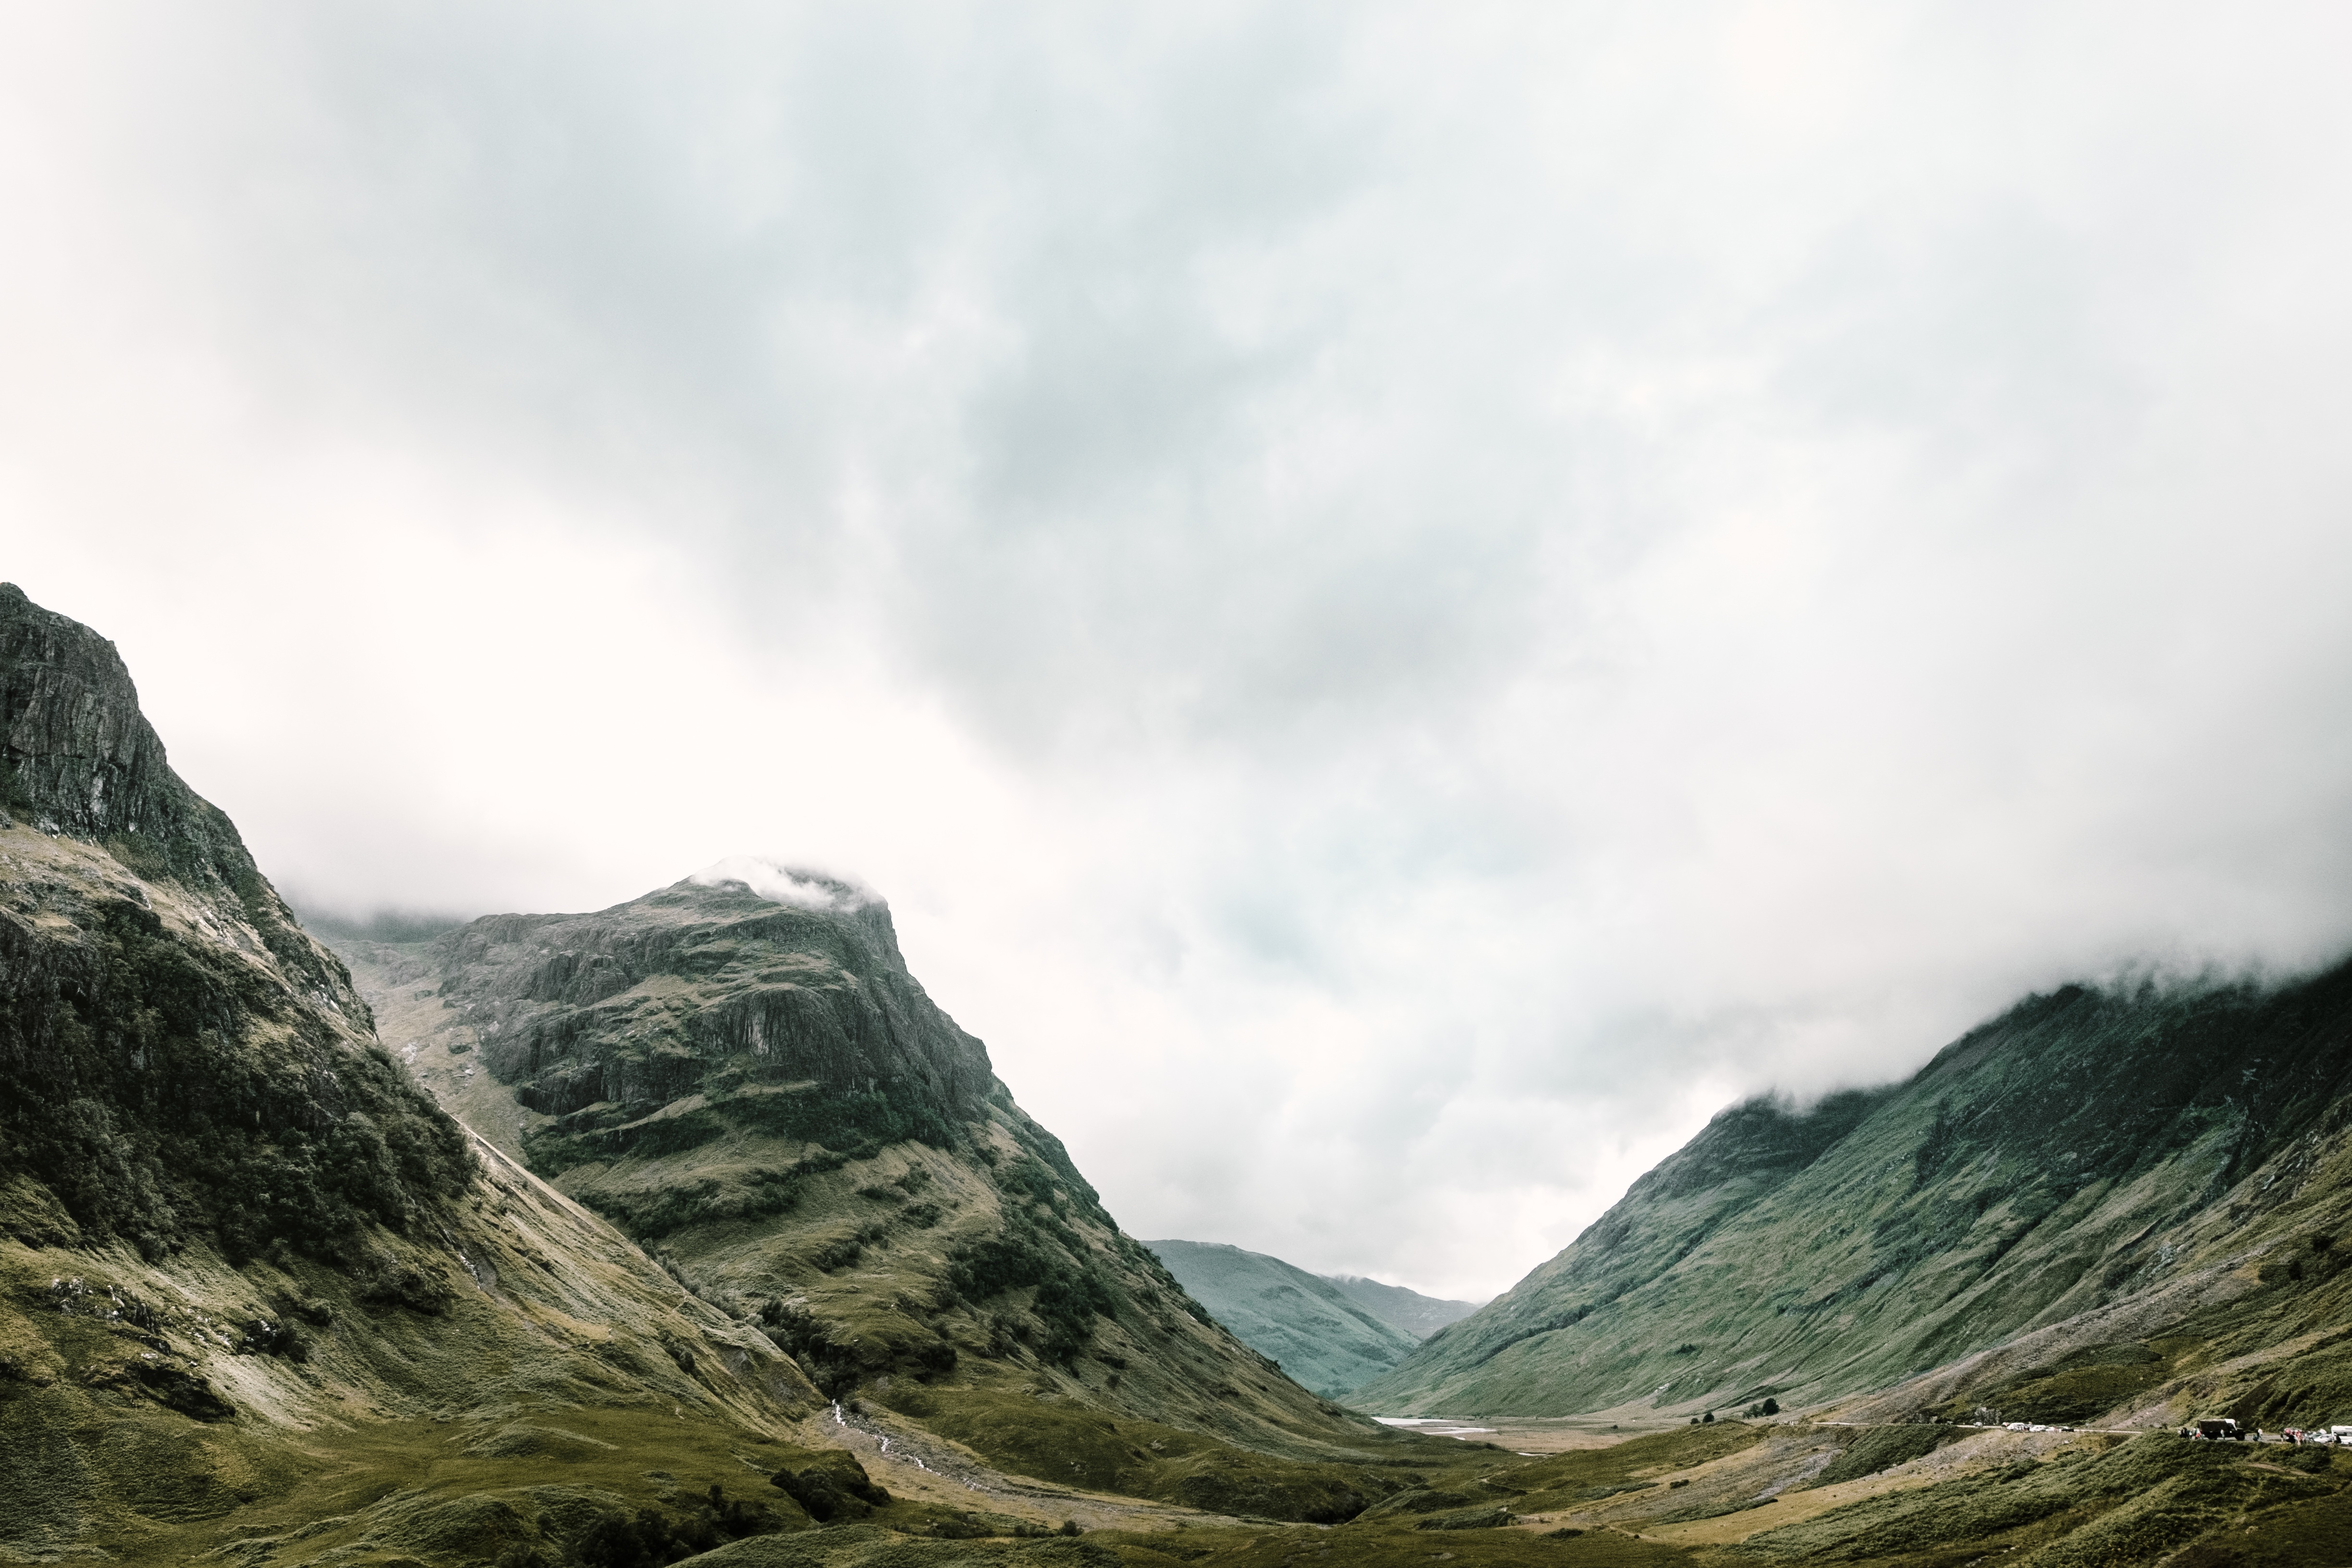
landscape, nature, mountain, cloud, sky, hill, valley, mountain range, fjord, highland, terrain, ridge, alps, plateau, fell, loch, landform, mountain pass, geographical feature, mountainous landforms, glacial landform